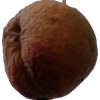
Label: peach